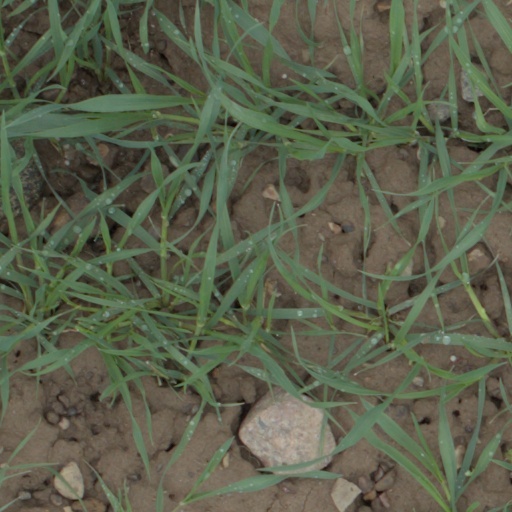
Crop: wheat